Romanian air tours over Africa

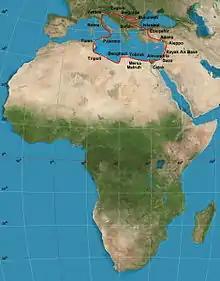
1934 tour route map

They flew the Stinson S Junior aircraft of Prince Bibescu, registered as YR-GVB, to Cairo. Martha Bibescu, the Prince's wife, also accompanied the crew.